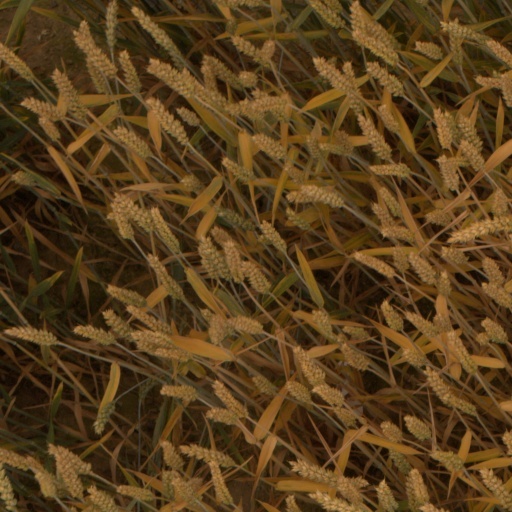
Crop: wheat